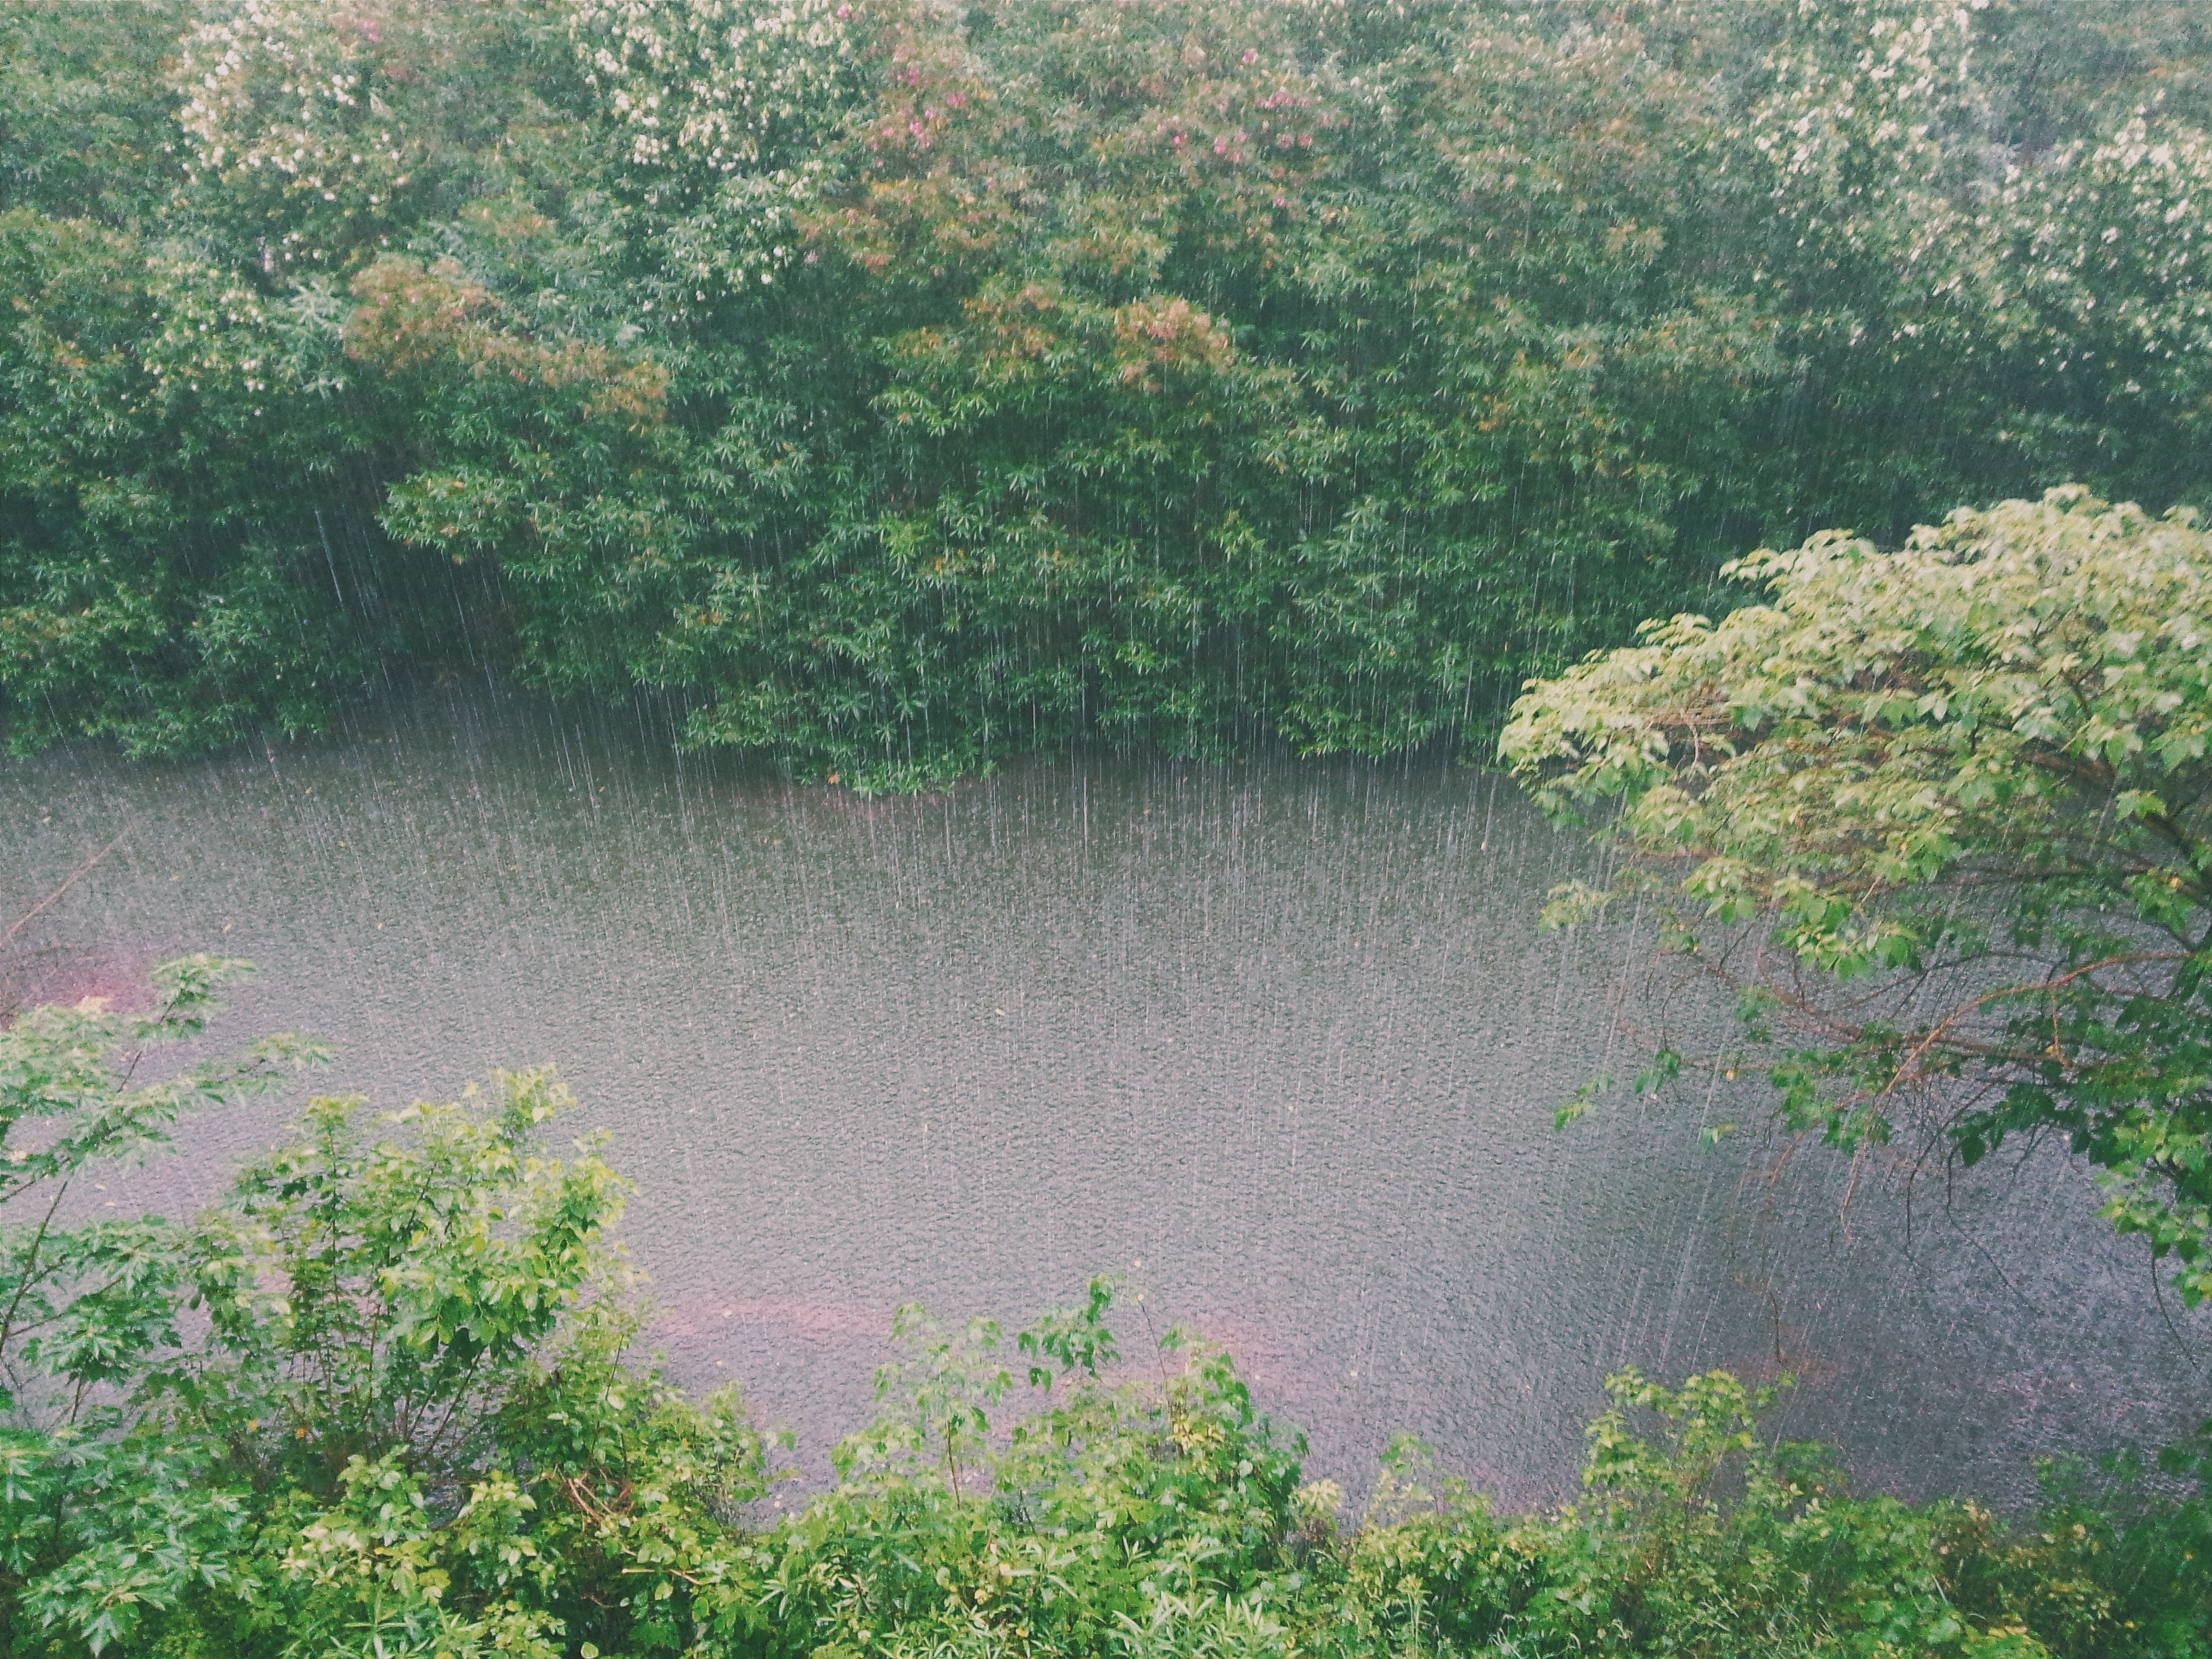
tree, water, forest, rain, lake, river, pond, stream, jungle, storm, reservoir, waterway, downpour, vegetation, rainforest, wetland, floodplain, woodland, habitat, ecosystem, nature reserve, fish pond, natural environment, atmospheric phenomenon